Anglo-Saxon brooches

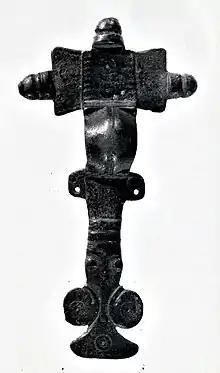
Cruciform brooch

Cruciform brooches are fairly common in early Anglo-Saxon England. Cruciform style brooches may have originated in both Europe and Scandinavia during the second half of the 4th century. They are found predominantly in eastern England, from Kent and as far north as York. They were worn from the early fifth to the middle of the sixth century. Cruciform brooches have been found in Anglo-Saxon graves in three separate body locations: two brooches at the shoulders pointing up, two brooches on the chest pointing down and one brooches on the chest pointing across.